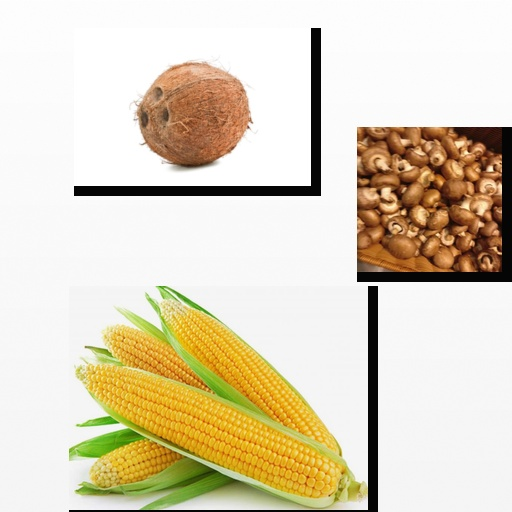
Food items: mushroom, corn, coconut